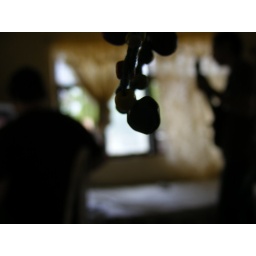
my bracelet (:and playing rock band in the back haha, in the window looks like bokeh but idk